Alice Margaret Cooke

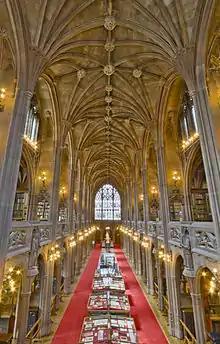
The John Rylands Library reading room

1893 also saw Cooke become the first woman lecturer working for Thomas Frederick Tout at her alma mater and the first recipient of a master's degree from Owens College: the university did not award history doctorates at that time. She also took various roles to assist female students who were following her path and she became a governor of the university and assistant tutor to women students in 1897. Cooke travelled and cycled and supported women's suffrage. A notable academic task was her compilation of an index to Earl Spencer's Althorp Library. It had been the most expensive library collection ever purchased when the millionairess Enriqueta Rylands paid £210,000 for it. The indexing was undertaken at the request of Mrs. Rylands, for the nascent John Rylands Library. Cooke also sorted an autograph collection created by Thomas Raffles for Enriqueta Rylands.